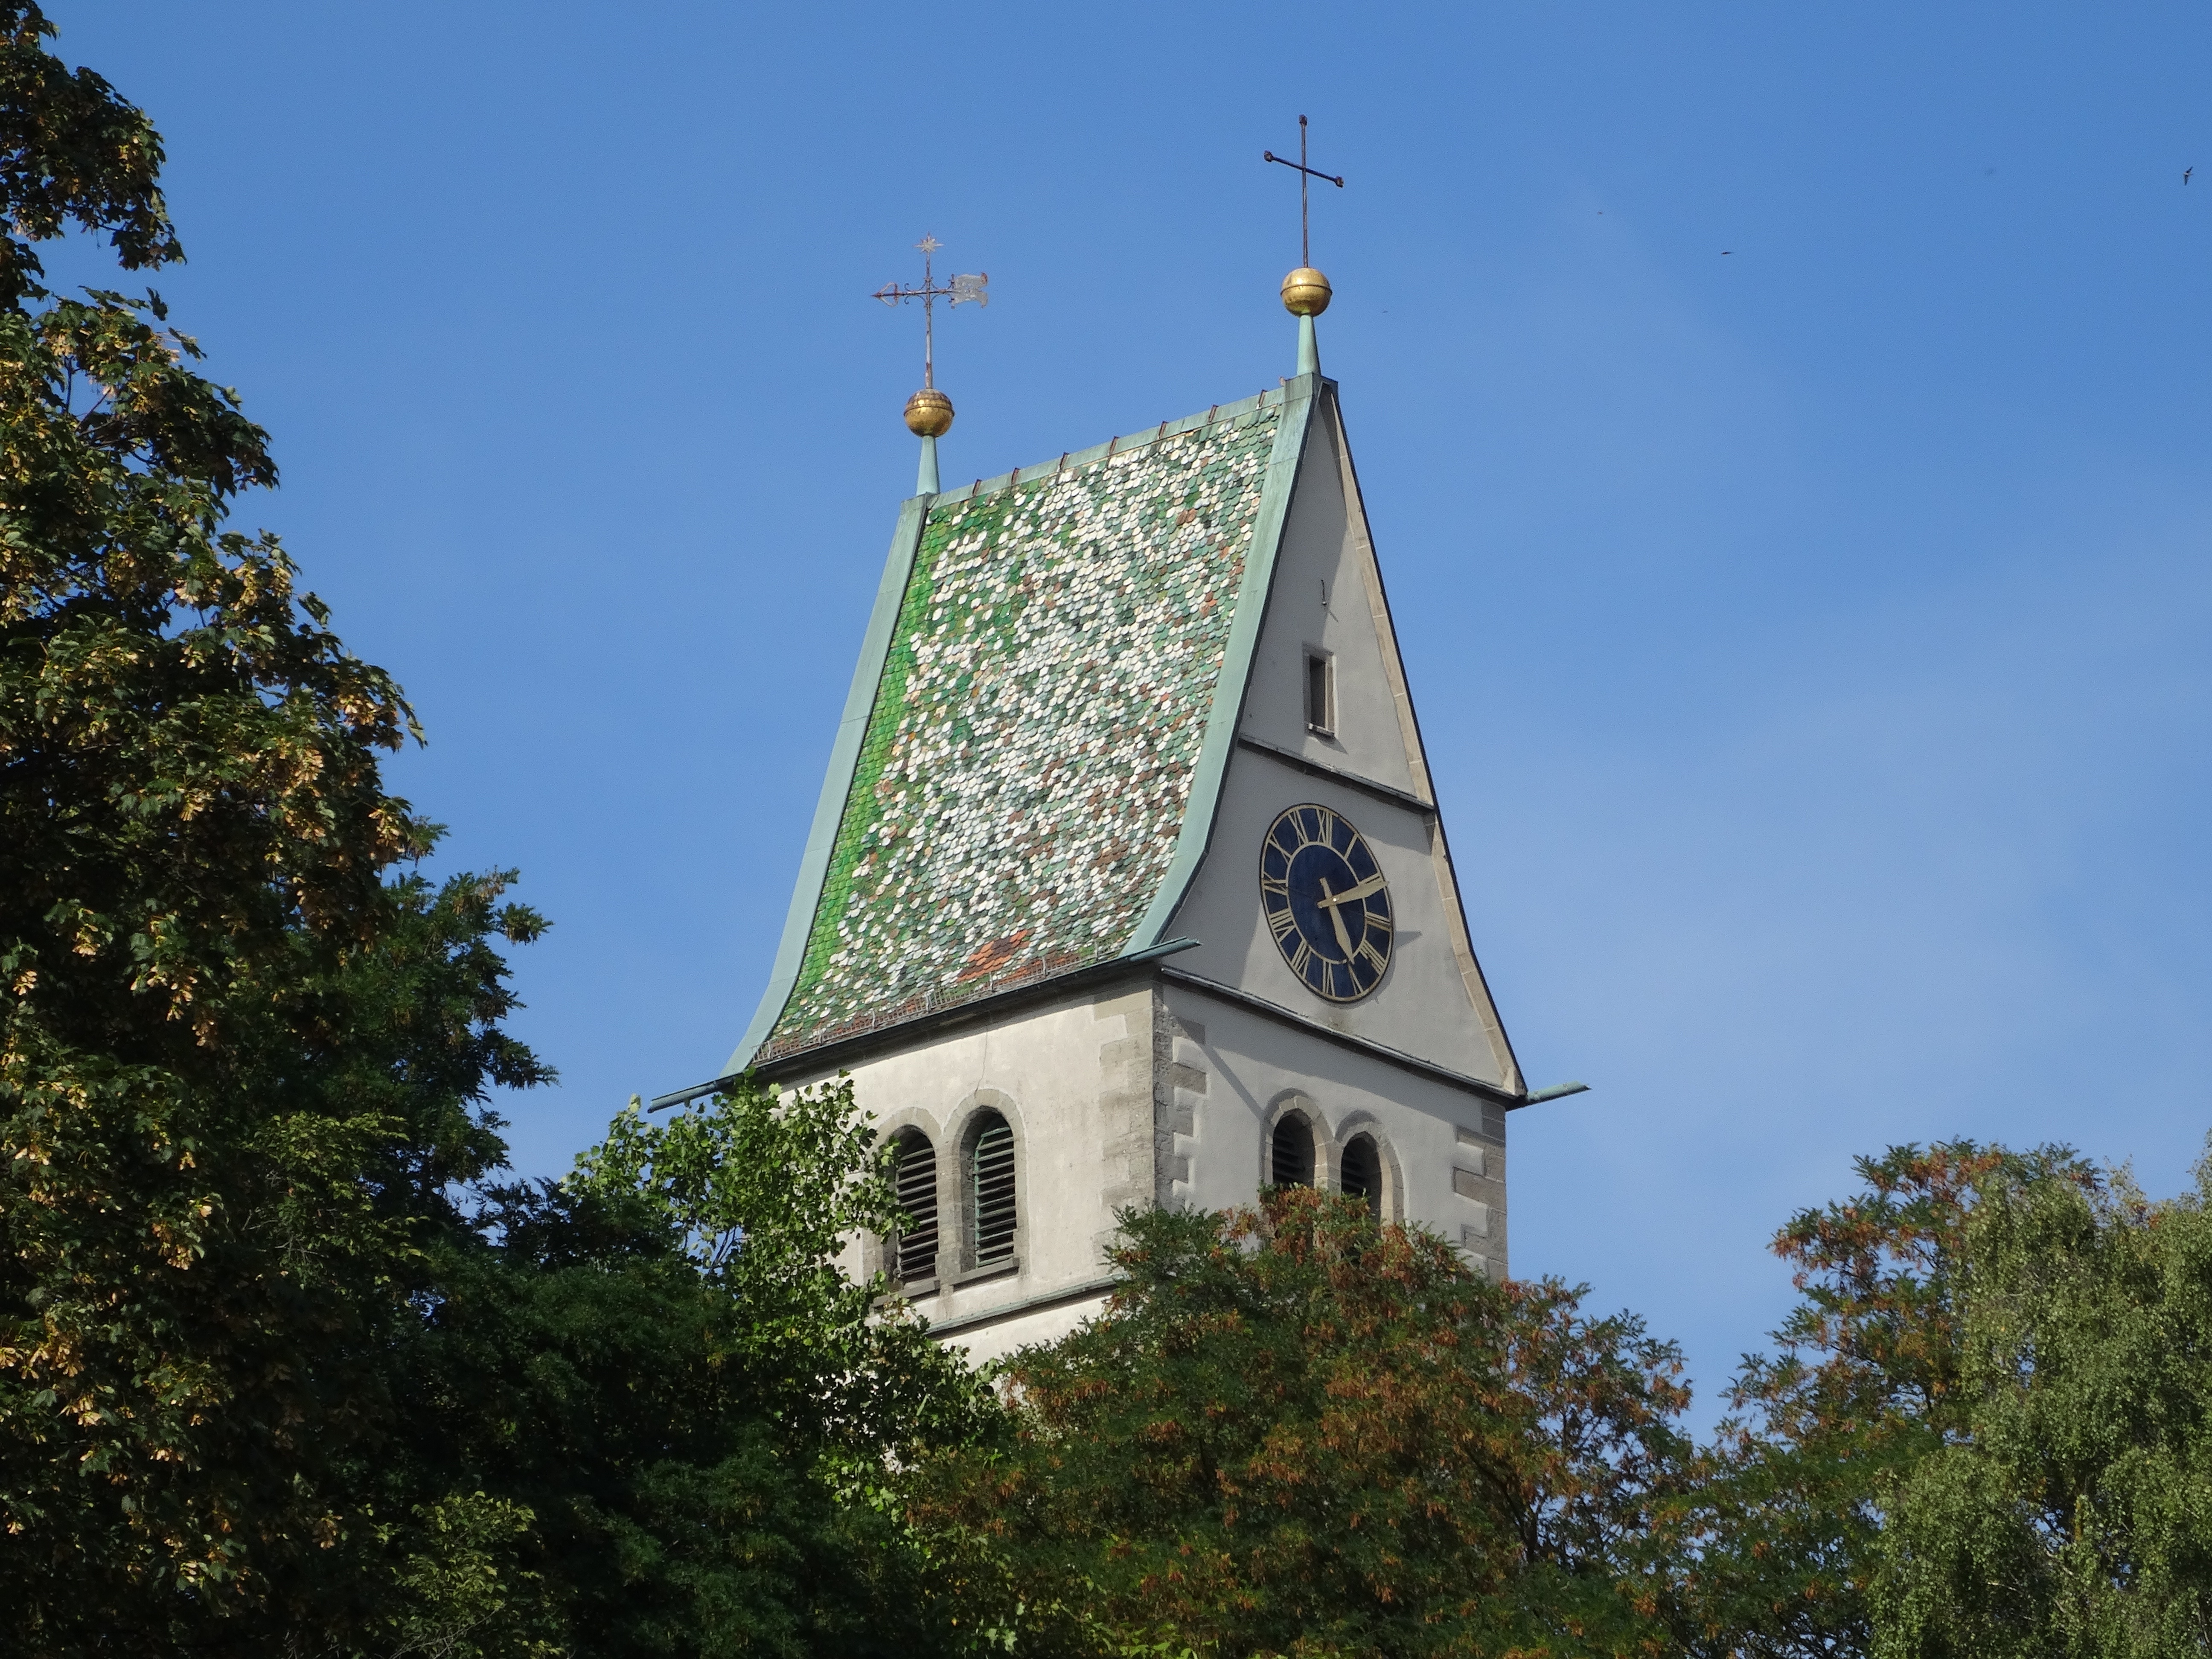
architecture, windmill, building, tower, landmark, church, chapel, place of worship, bell tower, places of interest, spire, steeple, historically, meersburg, time of, baden wurttemberg, sigurd r ber, markint